Abhira-Gupta dynasty

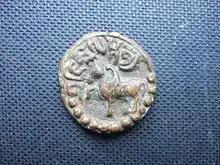
Copper coin of Jishnu Gupta (c. 622–633) of Abhira-Gupta dynasty. Obverse. The inscription above the winged horse is "Sri Jishnu Guptasya"

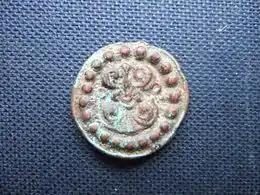
Copper coin of Jishnu Gupta (c. 622–633) of Abhira-Gupta dynasty. Reverse

The Abhira-Gupta dynasty was a dynasty which existed in the Kathmandu Valley in modern-day Nepal. These Abhira-Guptas had overshadowed the Licchavi kings in the administration. Ravigupta, Bhaumagupta, Jishnugupta and Vishnugupta of Abhira-Gupta family controlled Kathmandu (Nepal) as de facto-ruler during many Lichchhavi kings.